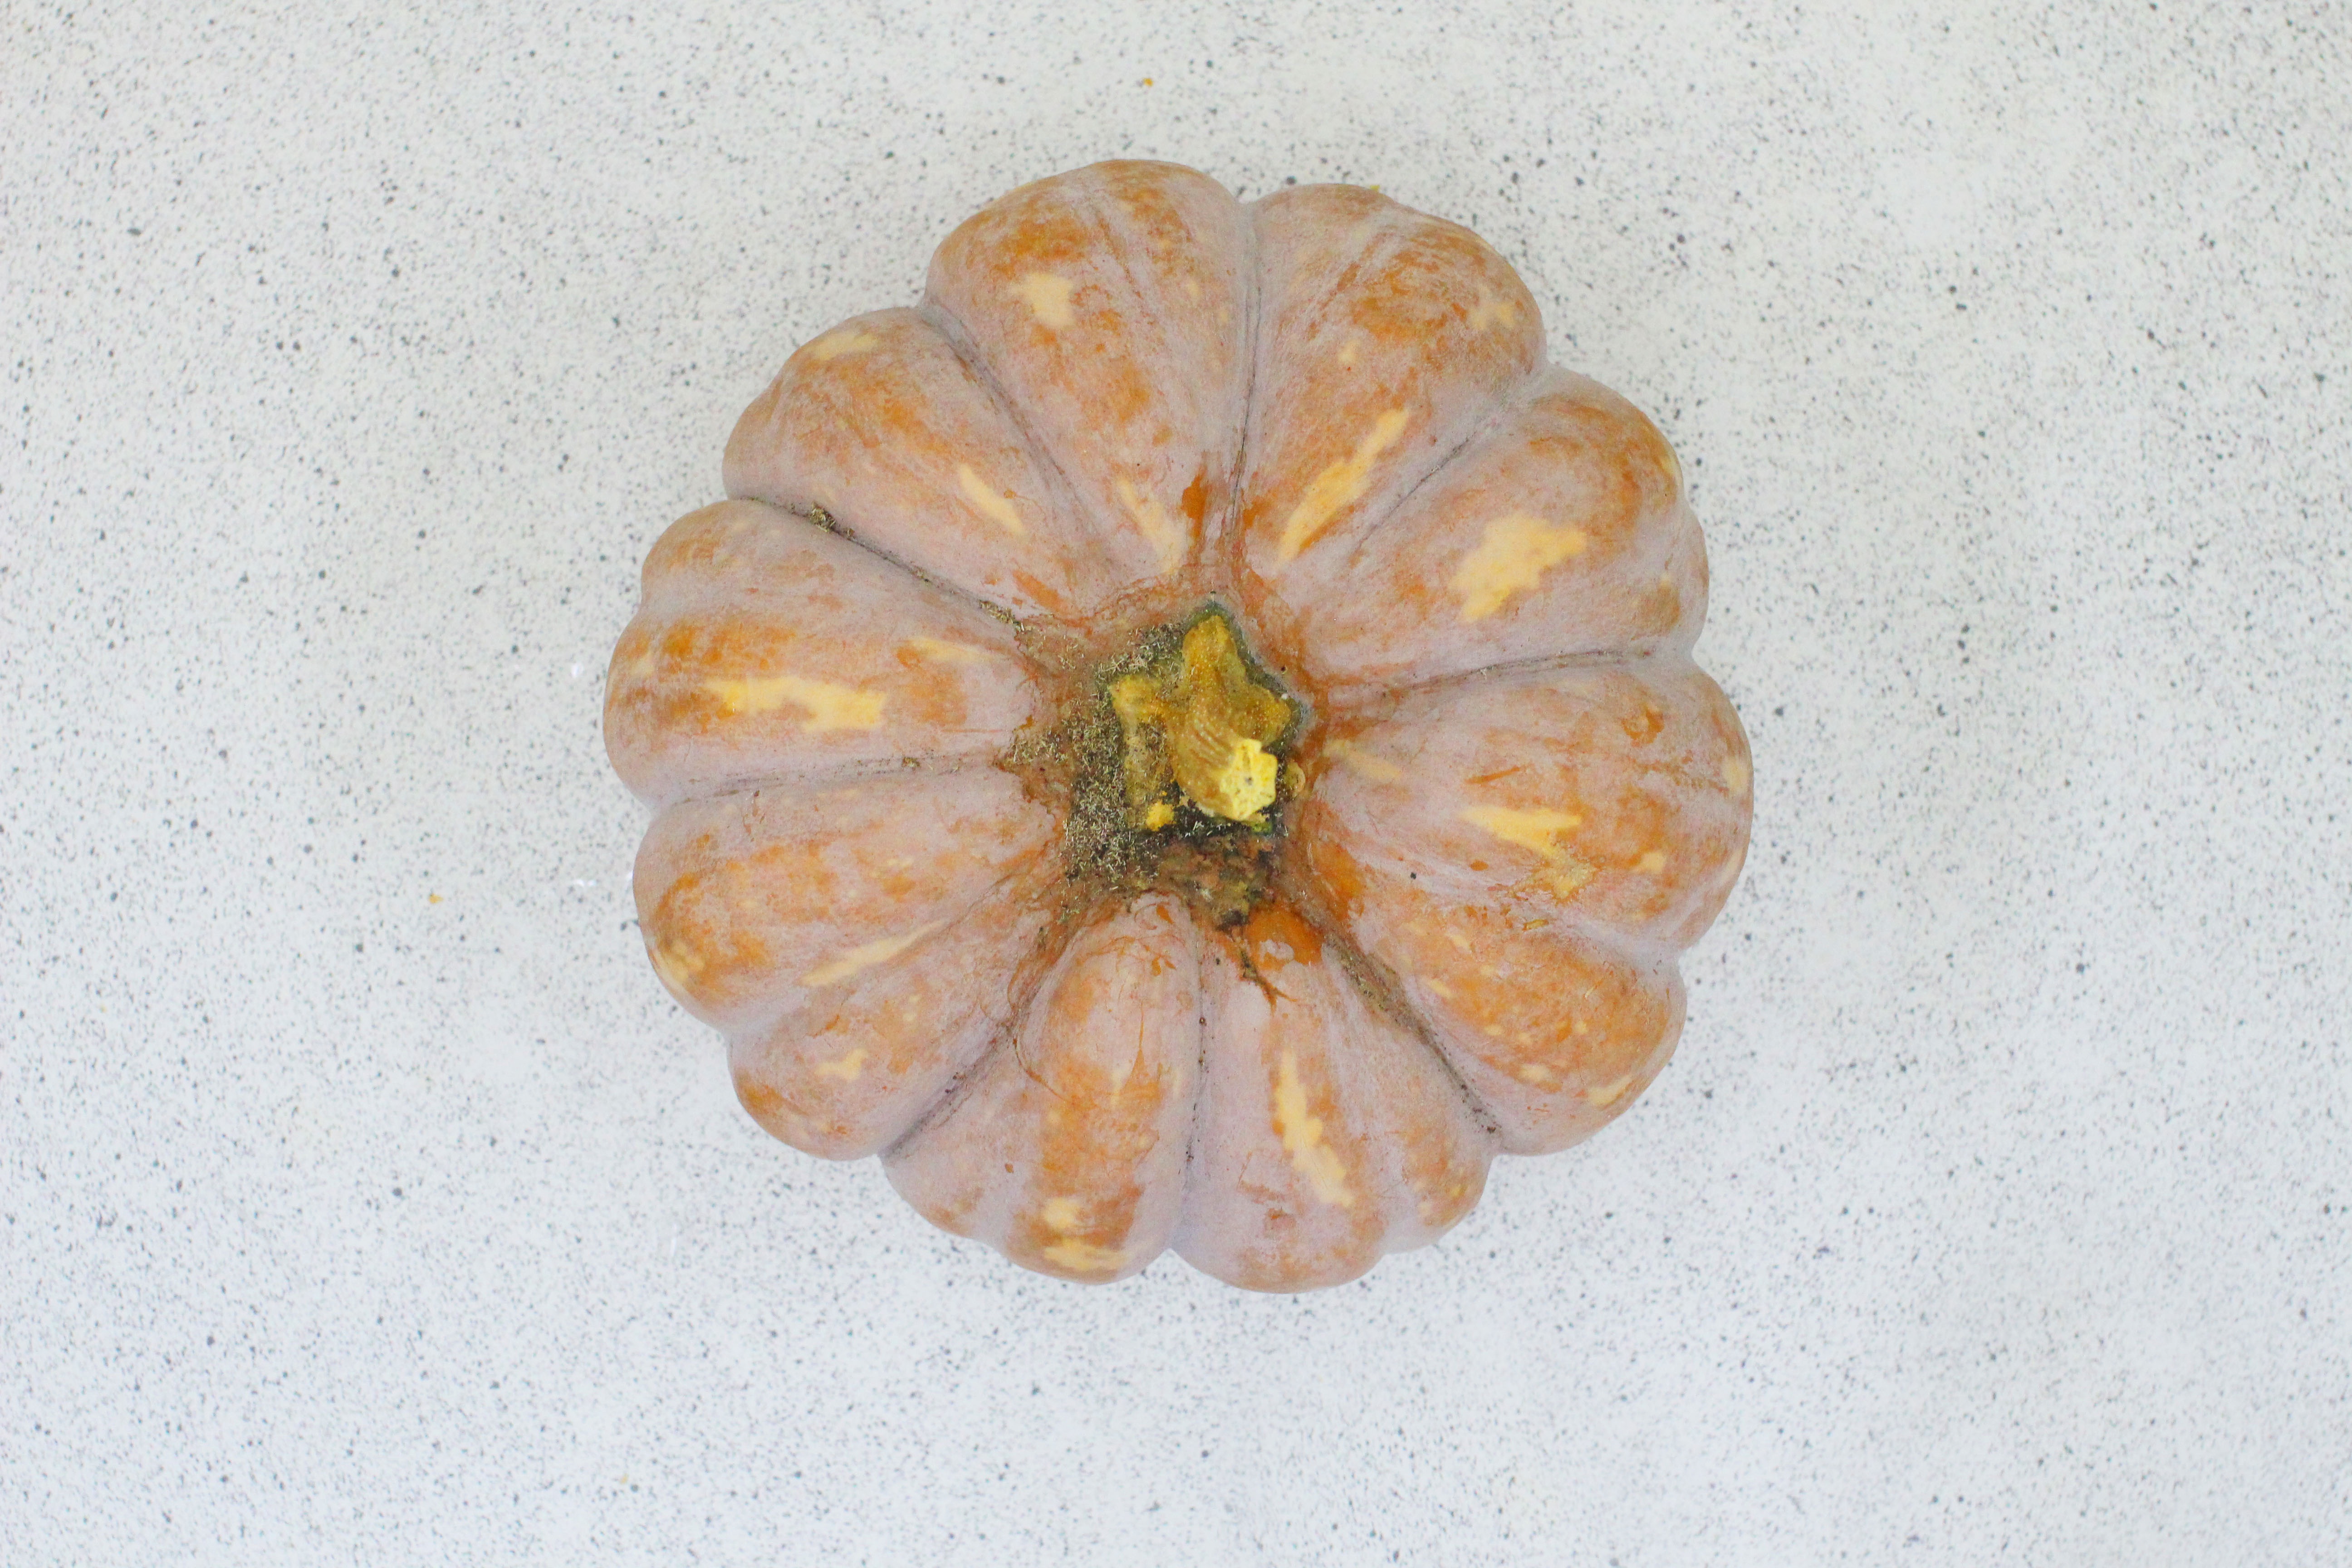
plant, white, leaf, flower, petal, food, produce, pumpkin, asia, agriculture, flora, taiwan, macro photography, flowering plant, land plant